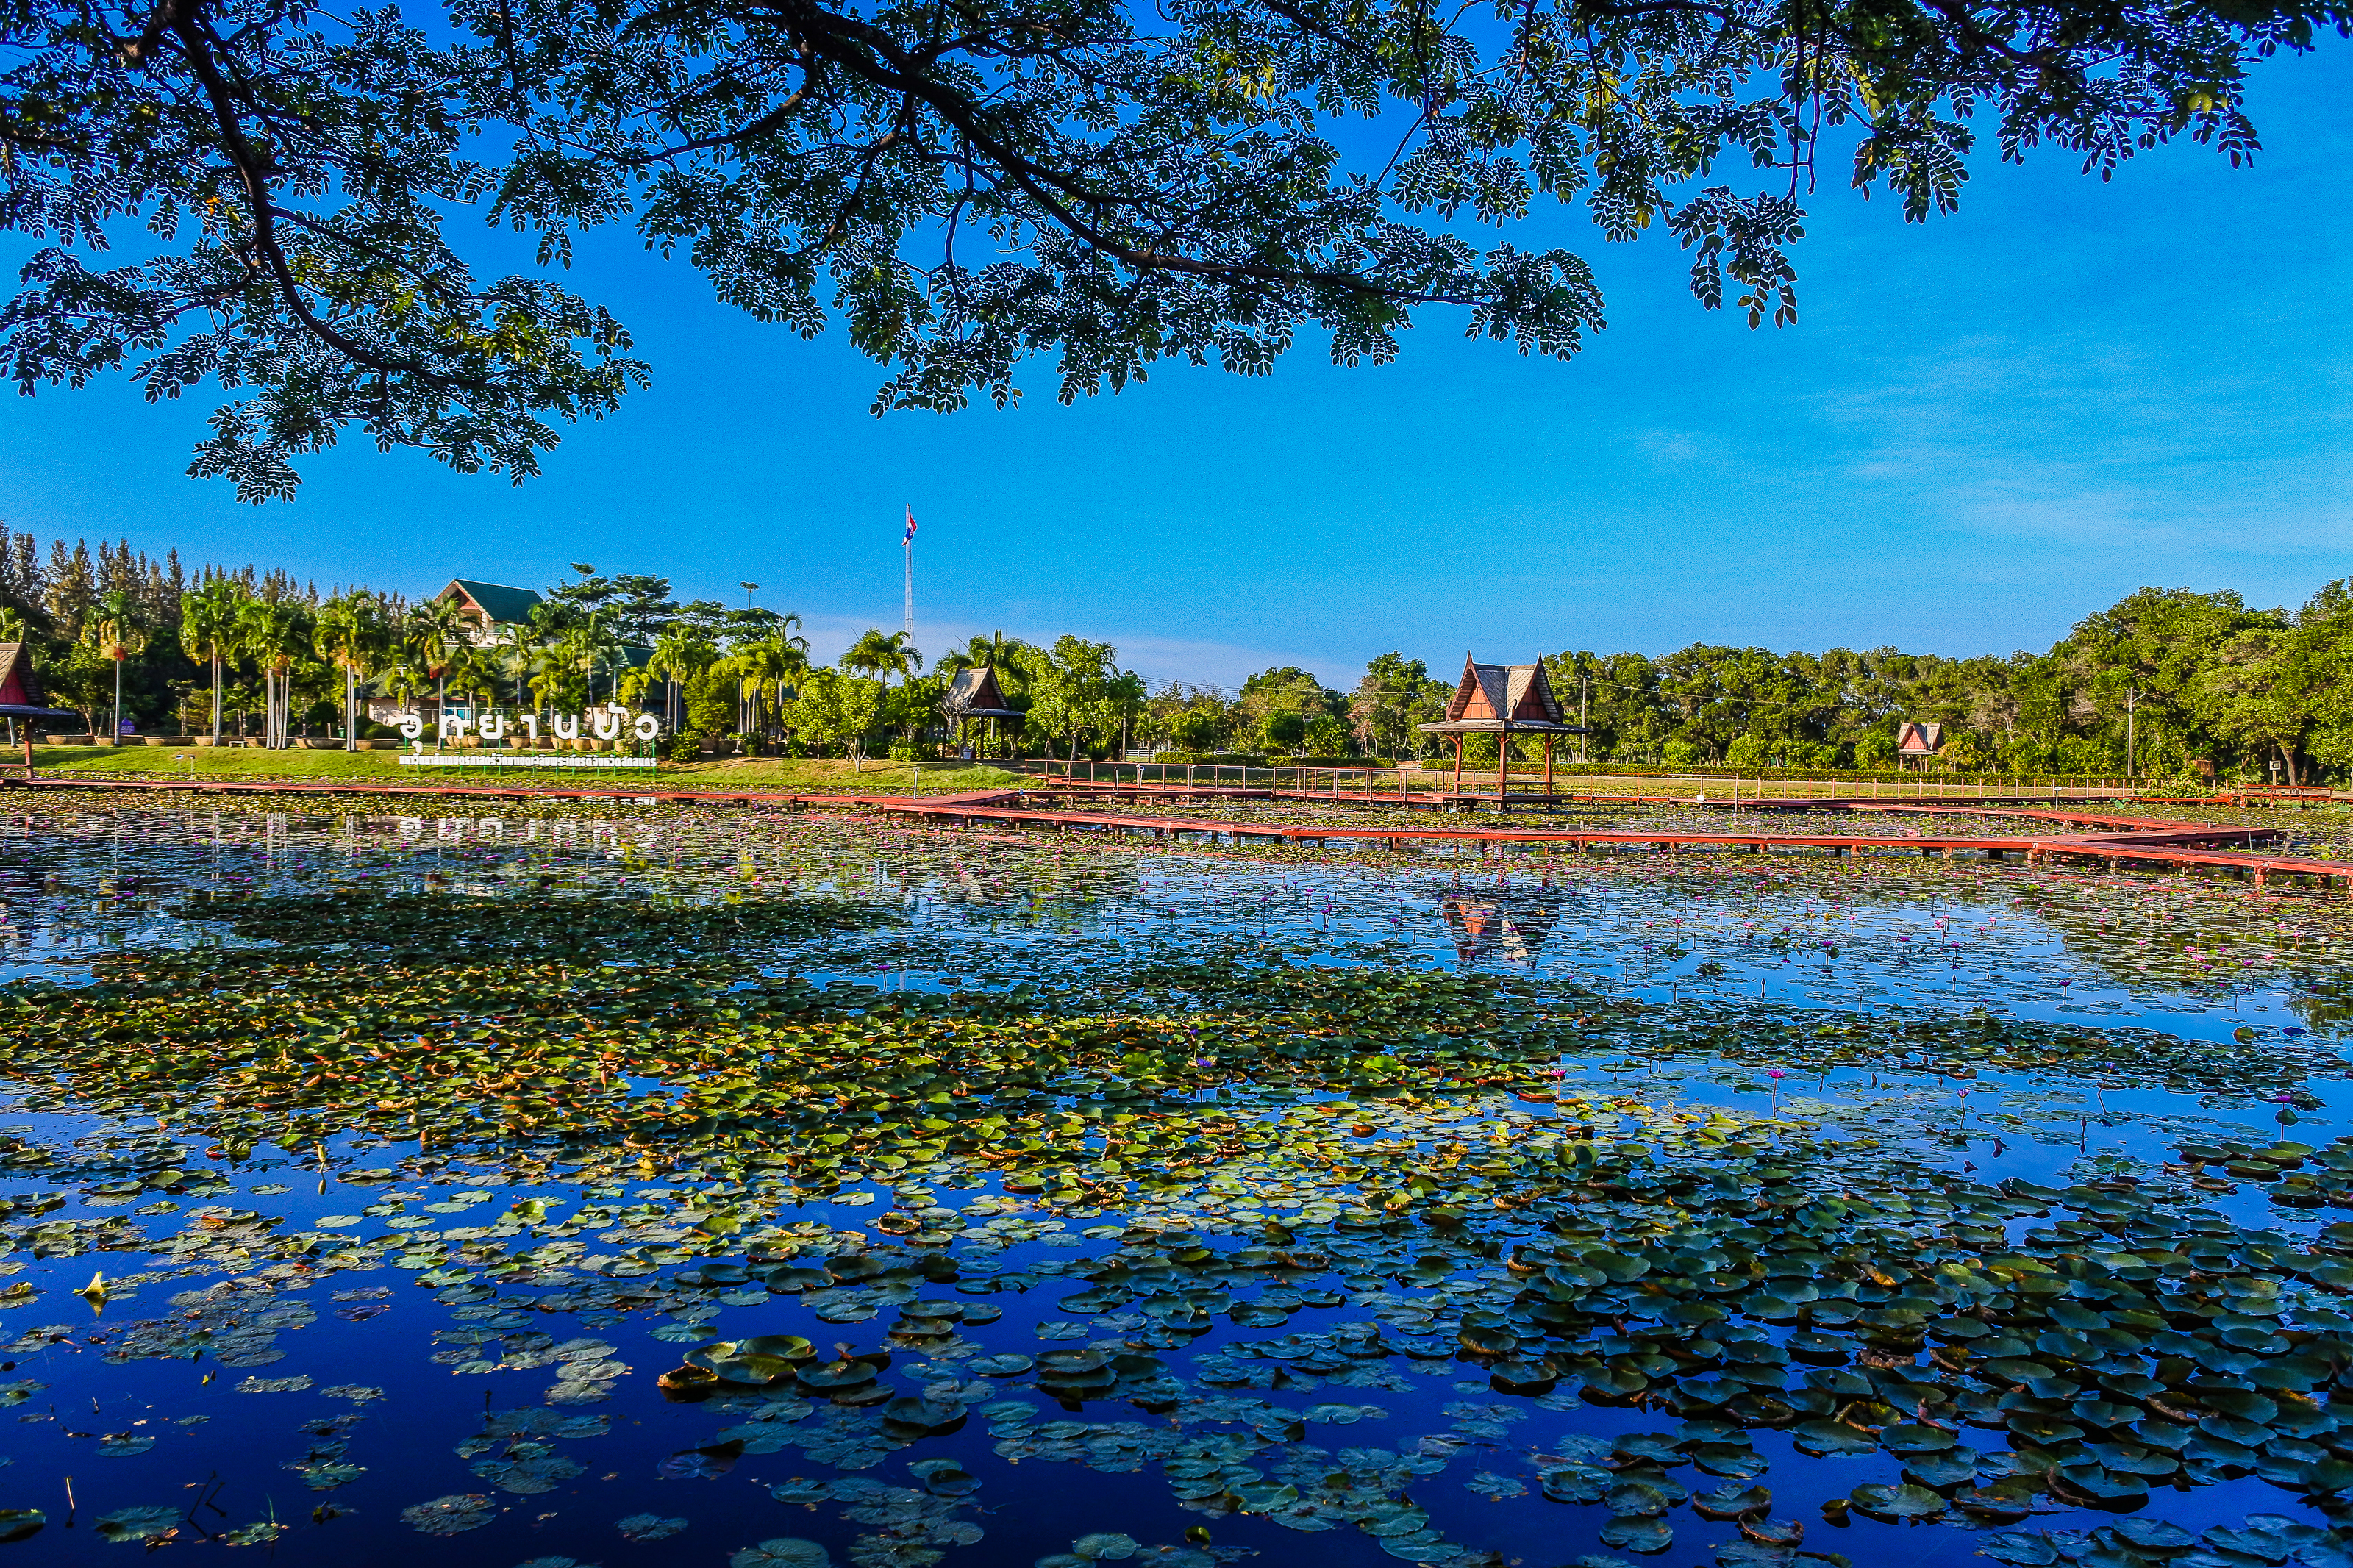
beauty, hall, lotus, beautiful, nakhon, bloom, white, pavilion, thailand, wood, floral, sky, natural, thai, water, background, plant, waterfront, bridge, lake, colorful, pond, sunrise, tourism, house, summer, tourist, park, art, blossom, green, wallpaper, nature, could, asia, asian, leaf, flower, outdoor, tropical, blue, wooden, sunset, lily, garden, fresh, travel, landscape, naga, sakon, natural landscape, reflection, vegetation, natural environment, nature reserve, tree, wilderness, botany, river, wildflower, wetland, spring, national park, reservoir, wildlife, bank, plant community, state park, marsh, water lily, lacustrine plain, watercourse, cloud, sea, inlet, swamp, forest